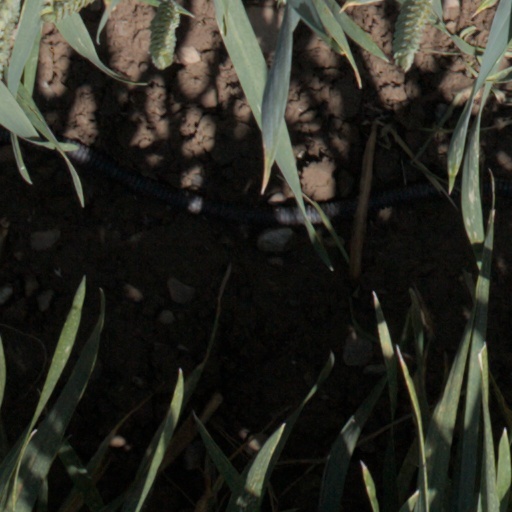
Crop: wheat